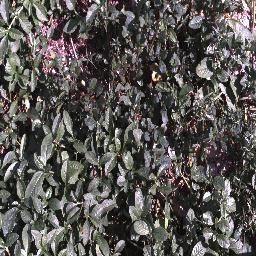
Label: negative